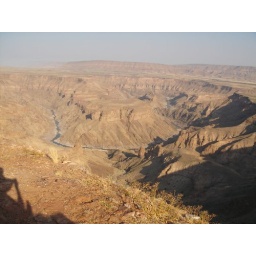
Fish river canyon (2nd largest in the world)